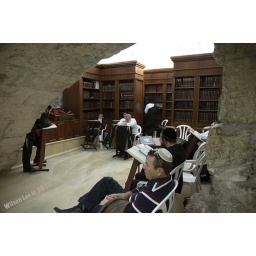
Men's library at the Western wall -- this in itself is probably larger than the women's one small study.